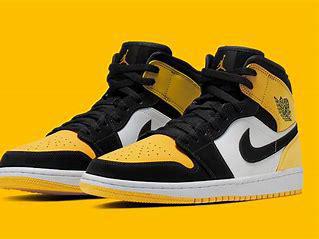
Brand: Jordan
Model: 1